Workers' Hall, Vukovar

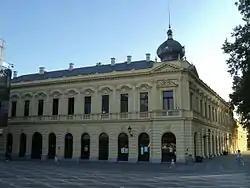
Workers’ Hall

Workers’ Hall in Vukovar, Croatia is a representative palace in the centre of the town which was completed in 1897. The building was originally built as a "Hotel Grand" designed by Serbian architect Vladimir Nikolić and in 1919 it was purchased by Workers Association and renamed to its contemporary name. In 1920 the building hosted the 2nd Congress of the Communist Party of Yugoslavia. The building was heavily devastated during the Battle of Vukovar in 1991. The first meeting of the presidency of the newly established Serb National Council took place at the Workers' Hall on 12 and 13 November 1997 at the time of finalization of the UNTAES mission in the Eastern Slavonia, Baranja and Western Syrmia.